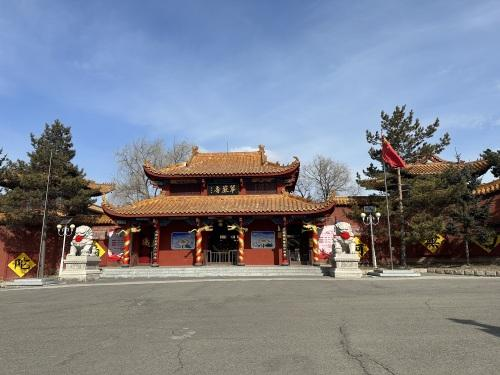
地标名称：华严寺
所在城市：鸡西市·鸡冠区